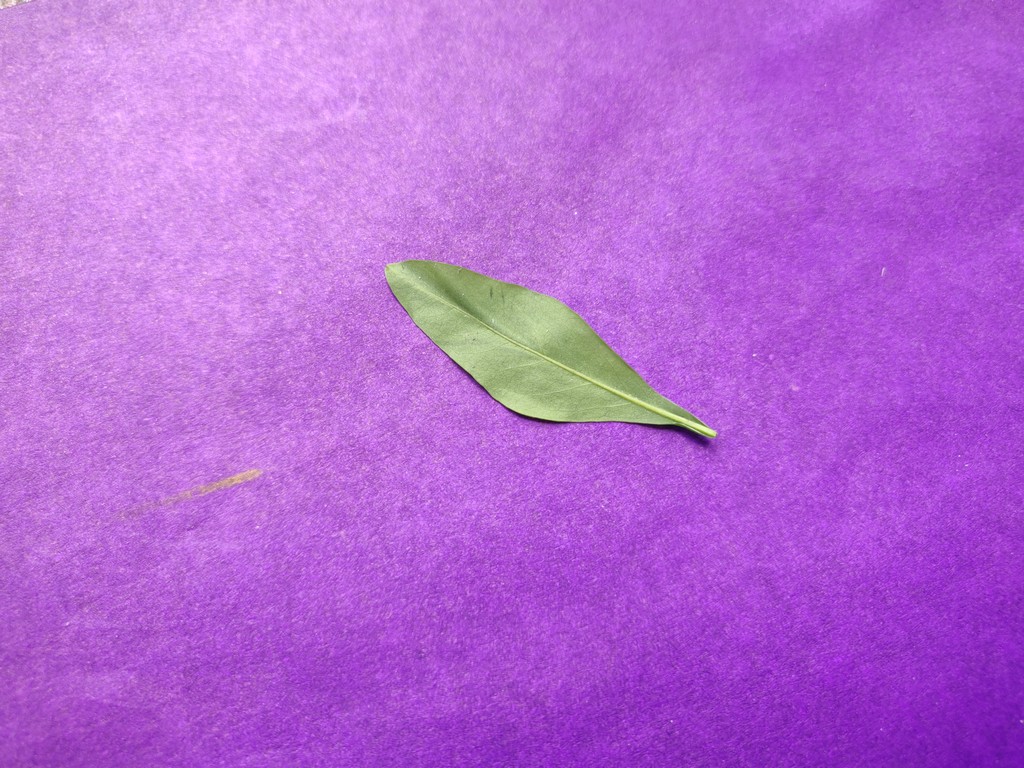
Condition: Healthy
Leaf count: single
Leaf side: back